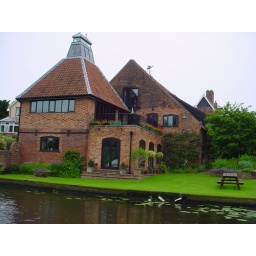
Nice house in Beccles as viewed along the river from Geldeston.